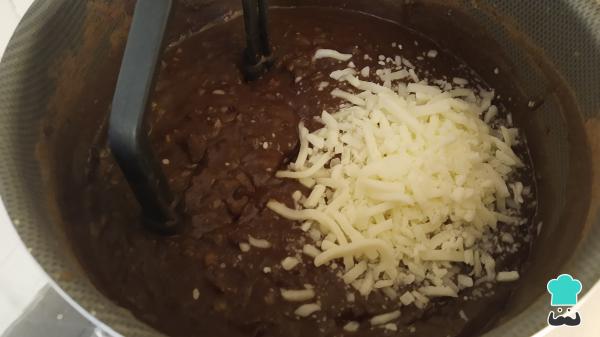
Agrega los frijoles cocidos, sazona con sal al gusto y añade una pizca de comino. A continuación, utiliza un machacador para hacer de los frijoles una pasta, y, cuando llegues a la textura deseada, cocina mínimo 8 minutos moviendo constantemente para evitar que se queme. Por último, agrega el queso chihuahua rallado, mezcla bien y reserva. Truco: para que sea más fácil machacar los frijoles puedes añadir un poco de caldo de pollo o un poco de agua, pero sin dejar que abunde el líquido.